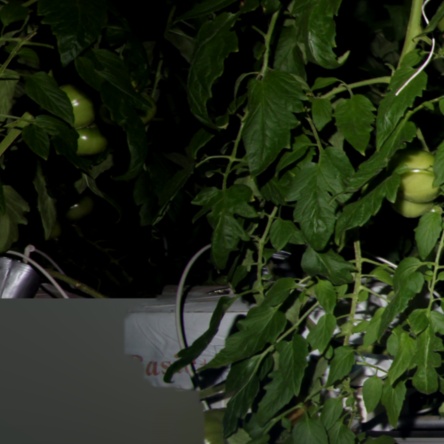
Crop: tomato